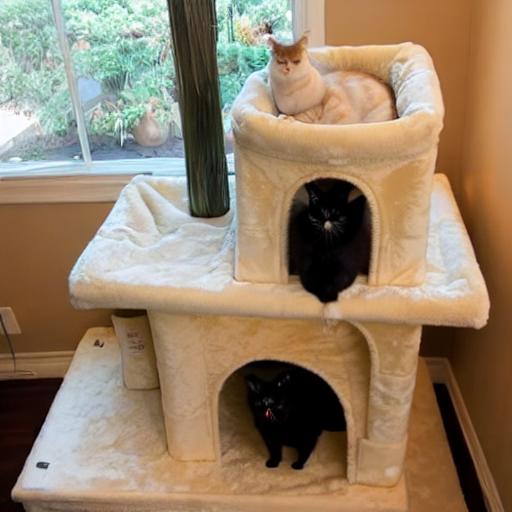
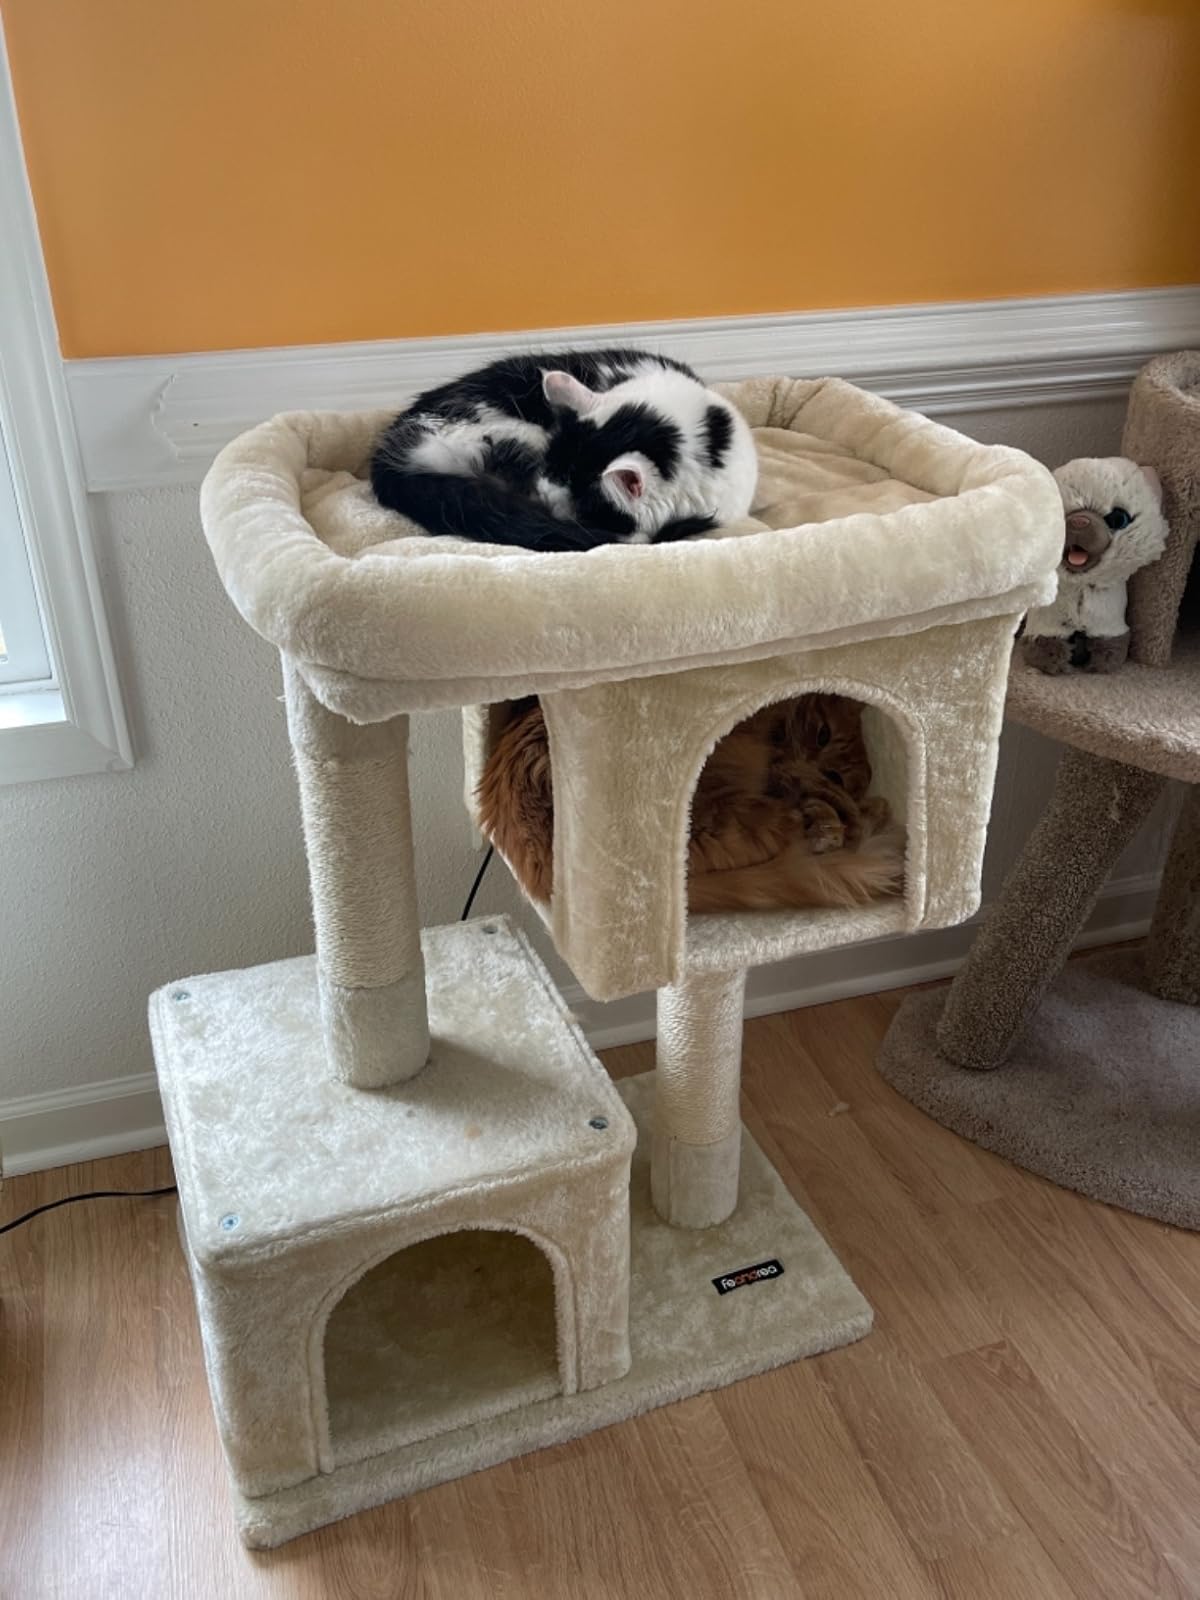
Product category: items_cat tree
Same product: no